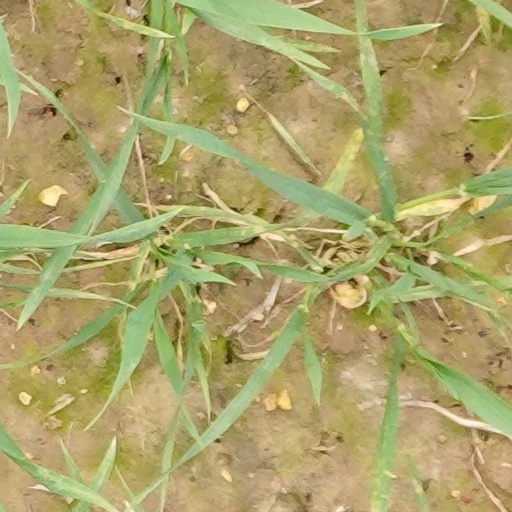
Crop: wheat